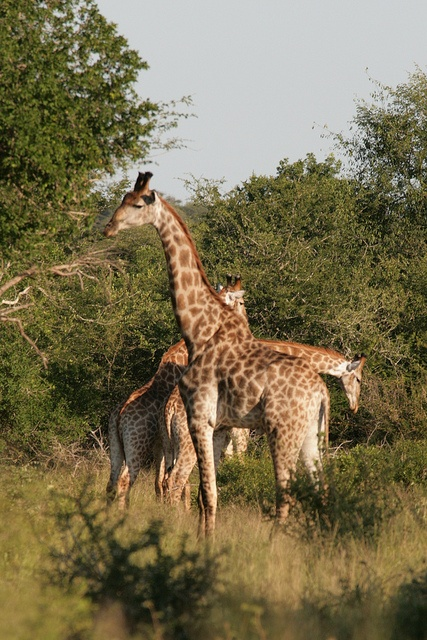
Three giraffes standing right next to each other near some trees
Three giraffes that are standing in a field.
Three giraffes standing next to each other in field of trees.
Three giraffe's munching on trees for a snack.
Three giraffes eating leaves off of trees in the woods.